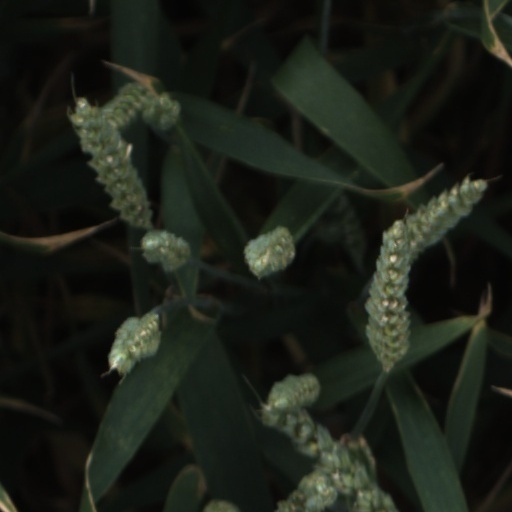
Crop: wheat